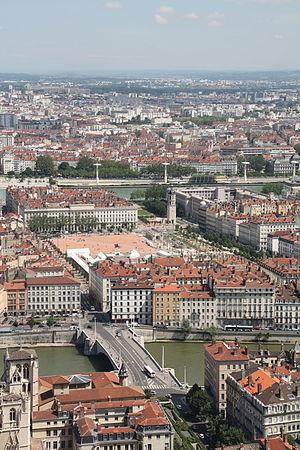
Photo prise depuis les toits de la Basilique Notre-Dame de Fourvière - Pont Bonaparte, Place Bellecour et Place Antonin Poncet.
La place Bellecour est la plus grande place de la ville de Lyon et la cinquième plus grande place de France, après la place des Quinconces à Bordeaux, la place de la Concorde à Paris, le Cours Léopold et place Carnot à Nancy et la place de l’hôtel de ville au Havre. Elle est souvent présentée rectangulaire mais c'est une place trapézoïdale avec une taille de 300 mètres par 220 / 190 mètres, elle est plus grande que la place de la Constitution de Mexico et que la place Rouge de Moscou. C'est également la plus grande place piétonnière d'Europe, les places précédemment citées pouvant accueillir des véhicules, au contraire de la place Bellecour.